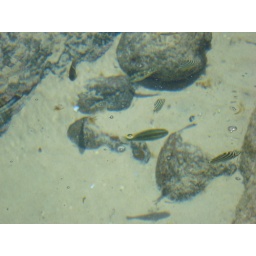
Beautiful small salt-water fish caught in the rock pools at low tide